Alliance for Progress

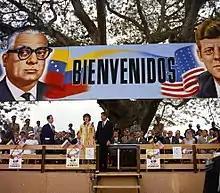
U.S. President John F. Kennedy in December 1961 promoting the Alliance for Progress with Venezuelan President Rómulo Betancourt, who had invited Kennedy to this land redistribution ceremony in a Venezuelan village. Kennedy's wife, Jacqueline, addressed the audience in Spanish. Video of this ceremony can be seen here.

The Alliance for Progress was an initiative launched by U.S. President John F. Kennedy on March 13, 1961, that aimed to establish economic cooperation between the U.S. and Latin America. Governor Luis Muñoz Marín of Puerto Rico was a close advisor on Latin American affairs to Kennedy, and one of his top administrators, Teodoro Moscoso, the architect of "Operation Bootstrap", was named the coordinator of the program by President Kennedy.